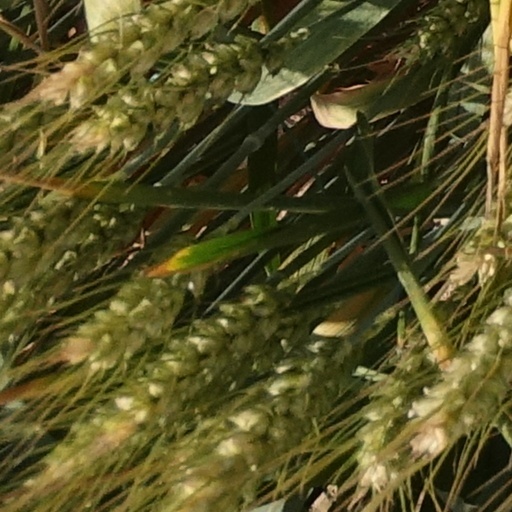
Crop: wheat